Newton County, Arkansas

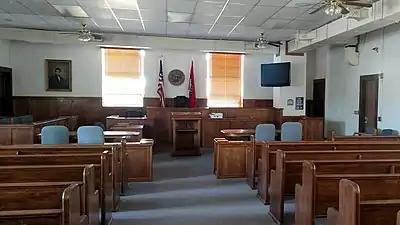
Courtroom interior at the Newton County Courthouse

According to the U.S. Census Bureau, the county has a total area of , of which is land and (0.3%) is water.